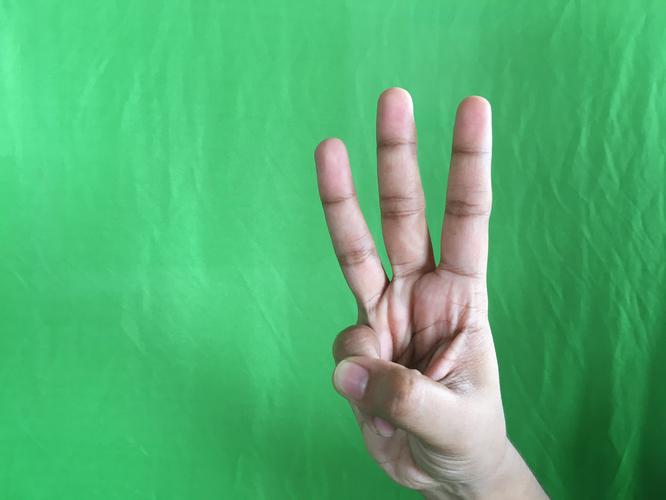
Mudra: Trishulam
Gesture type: single_hand